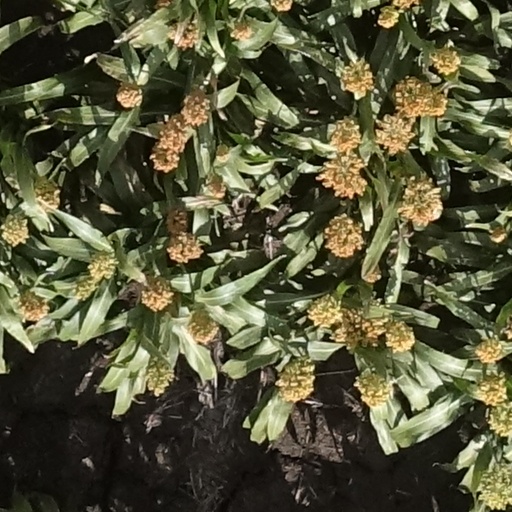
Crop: sorghum